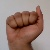
The image shows a hand gesture representing the letter 'A' in Indian Sign Language.